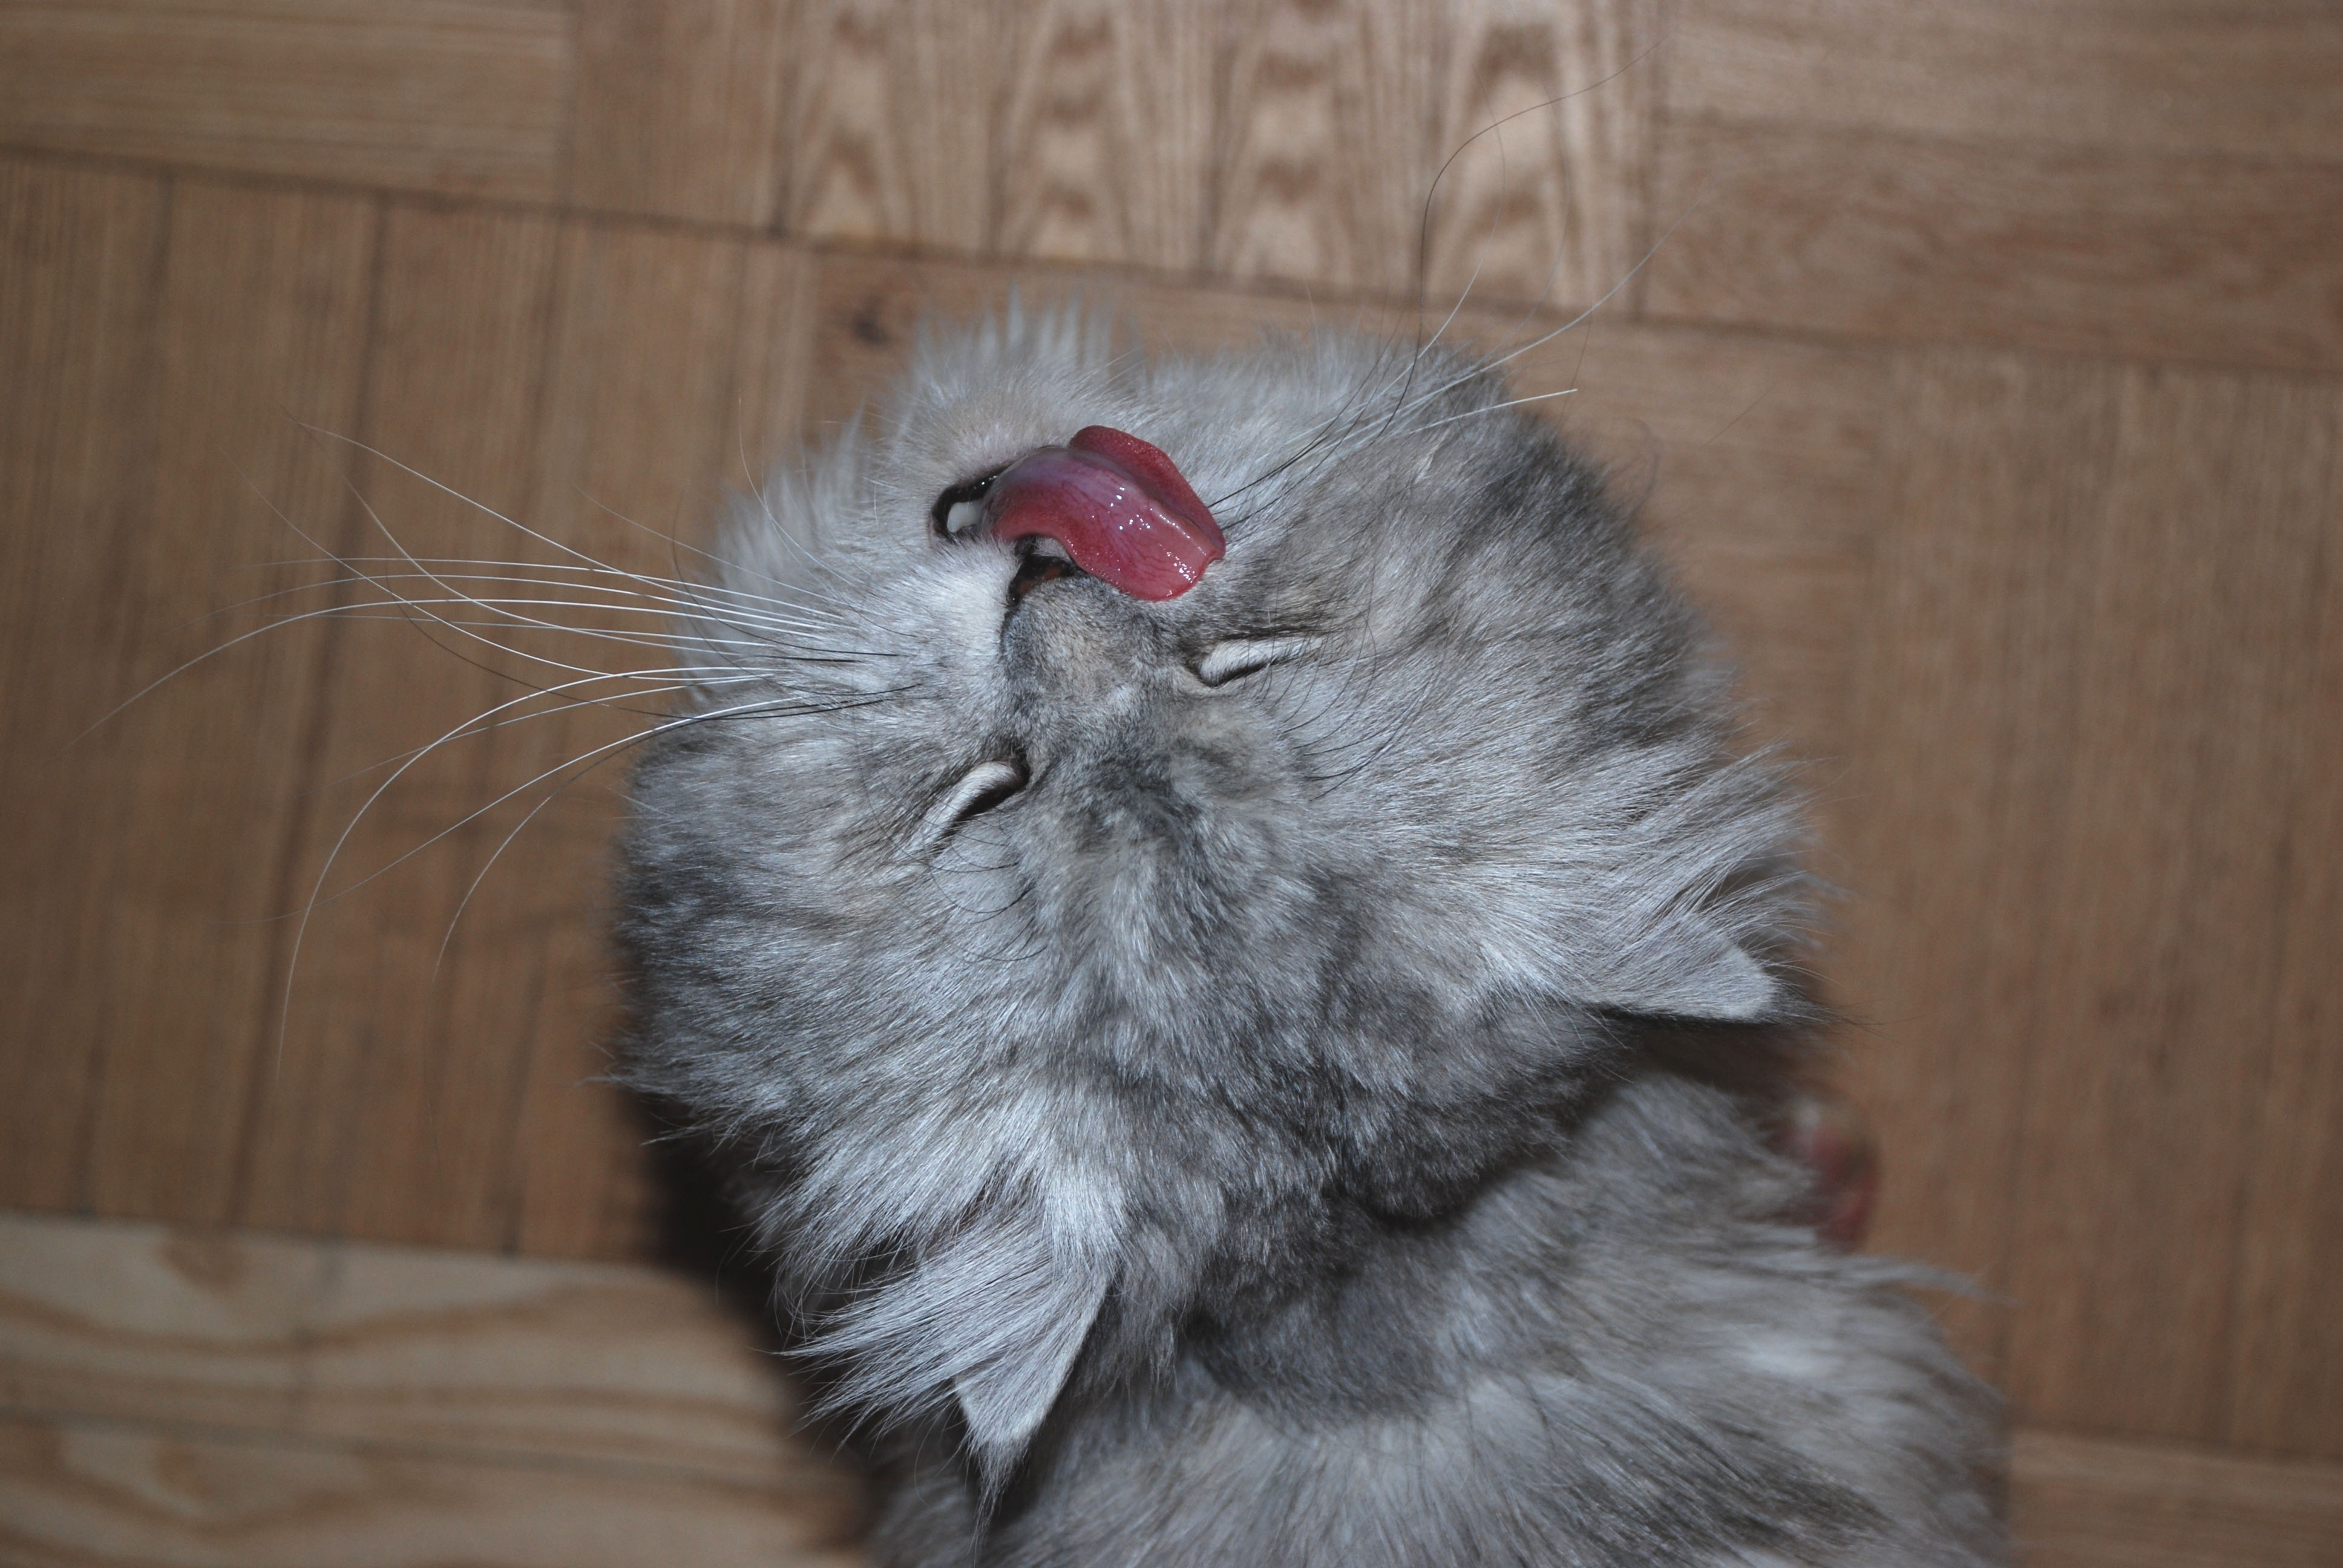
pet, fur, cat, feline, mammal, rabbit, pets, cats, whiskers, cool image, animals, vertebrate, chat, chats, flickrdiamond, bestofcats, kissablekat, marcello, persian, chinchilla, marcellothecat, small to medium sized cats, cat like mammal